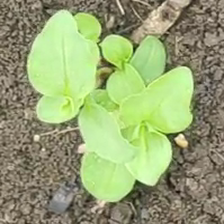
Weed species: Kena_(Commplina_benghalensio)